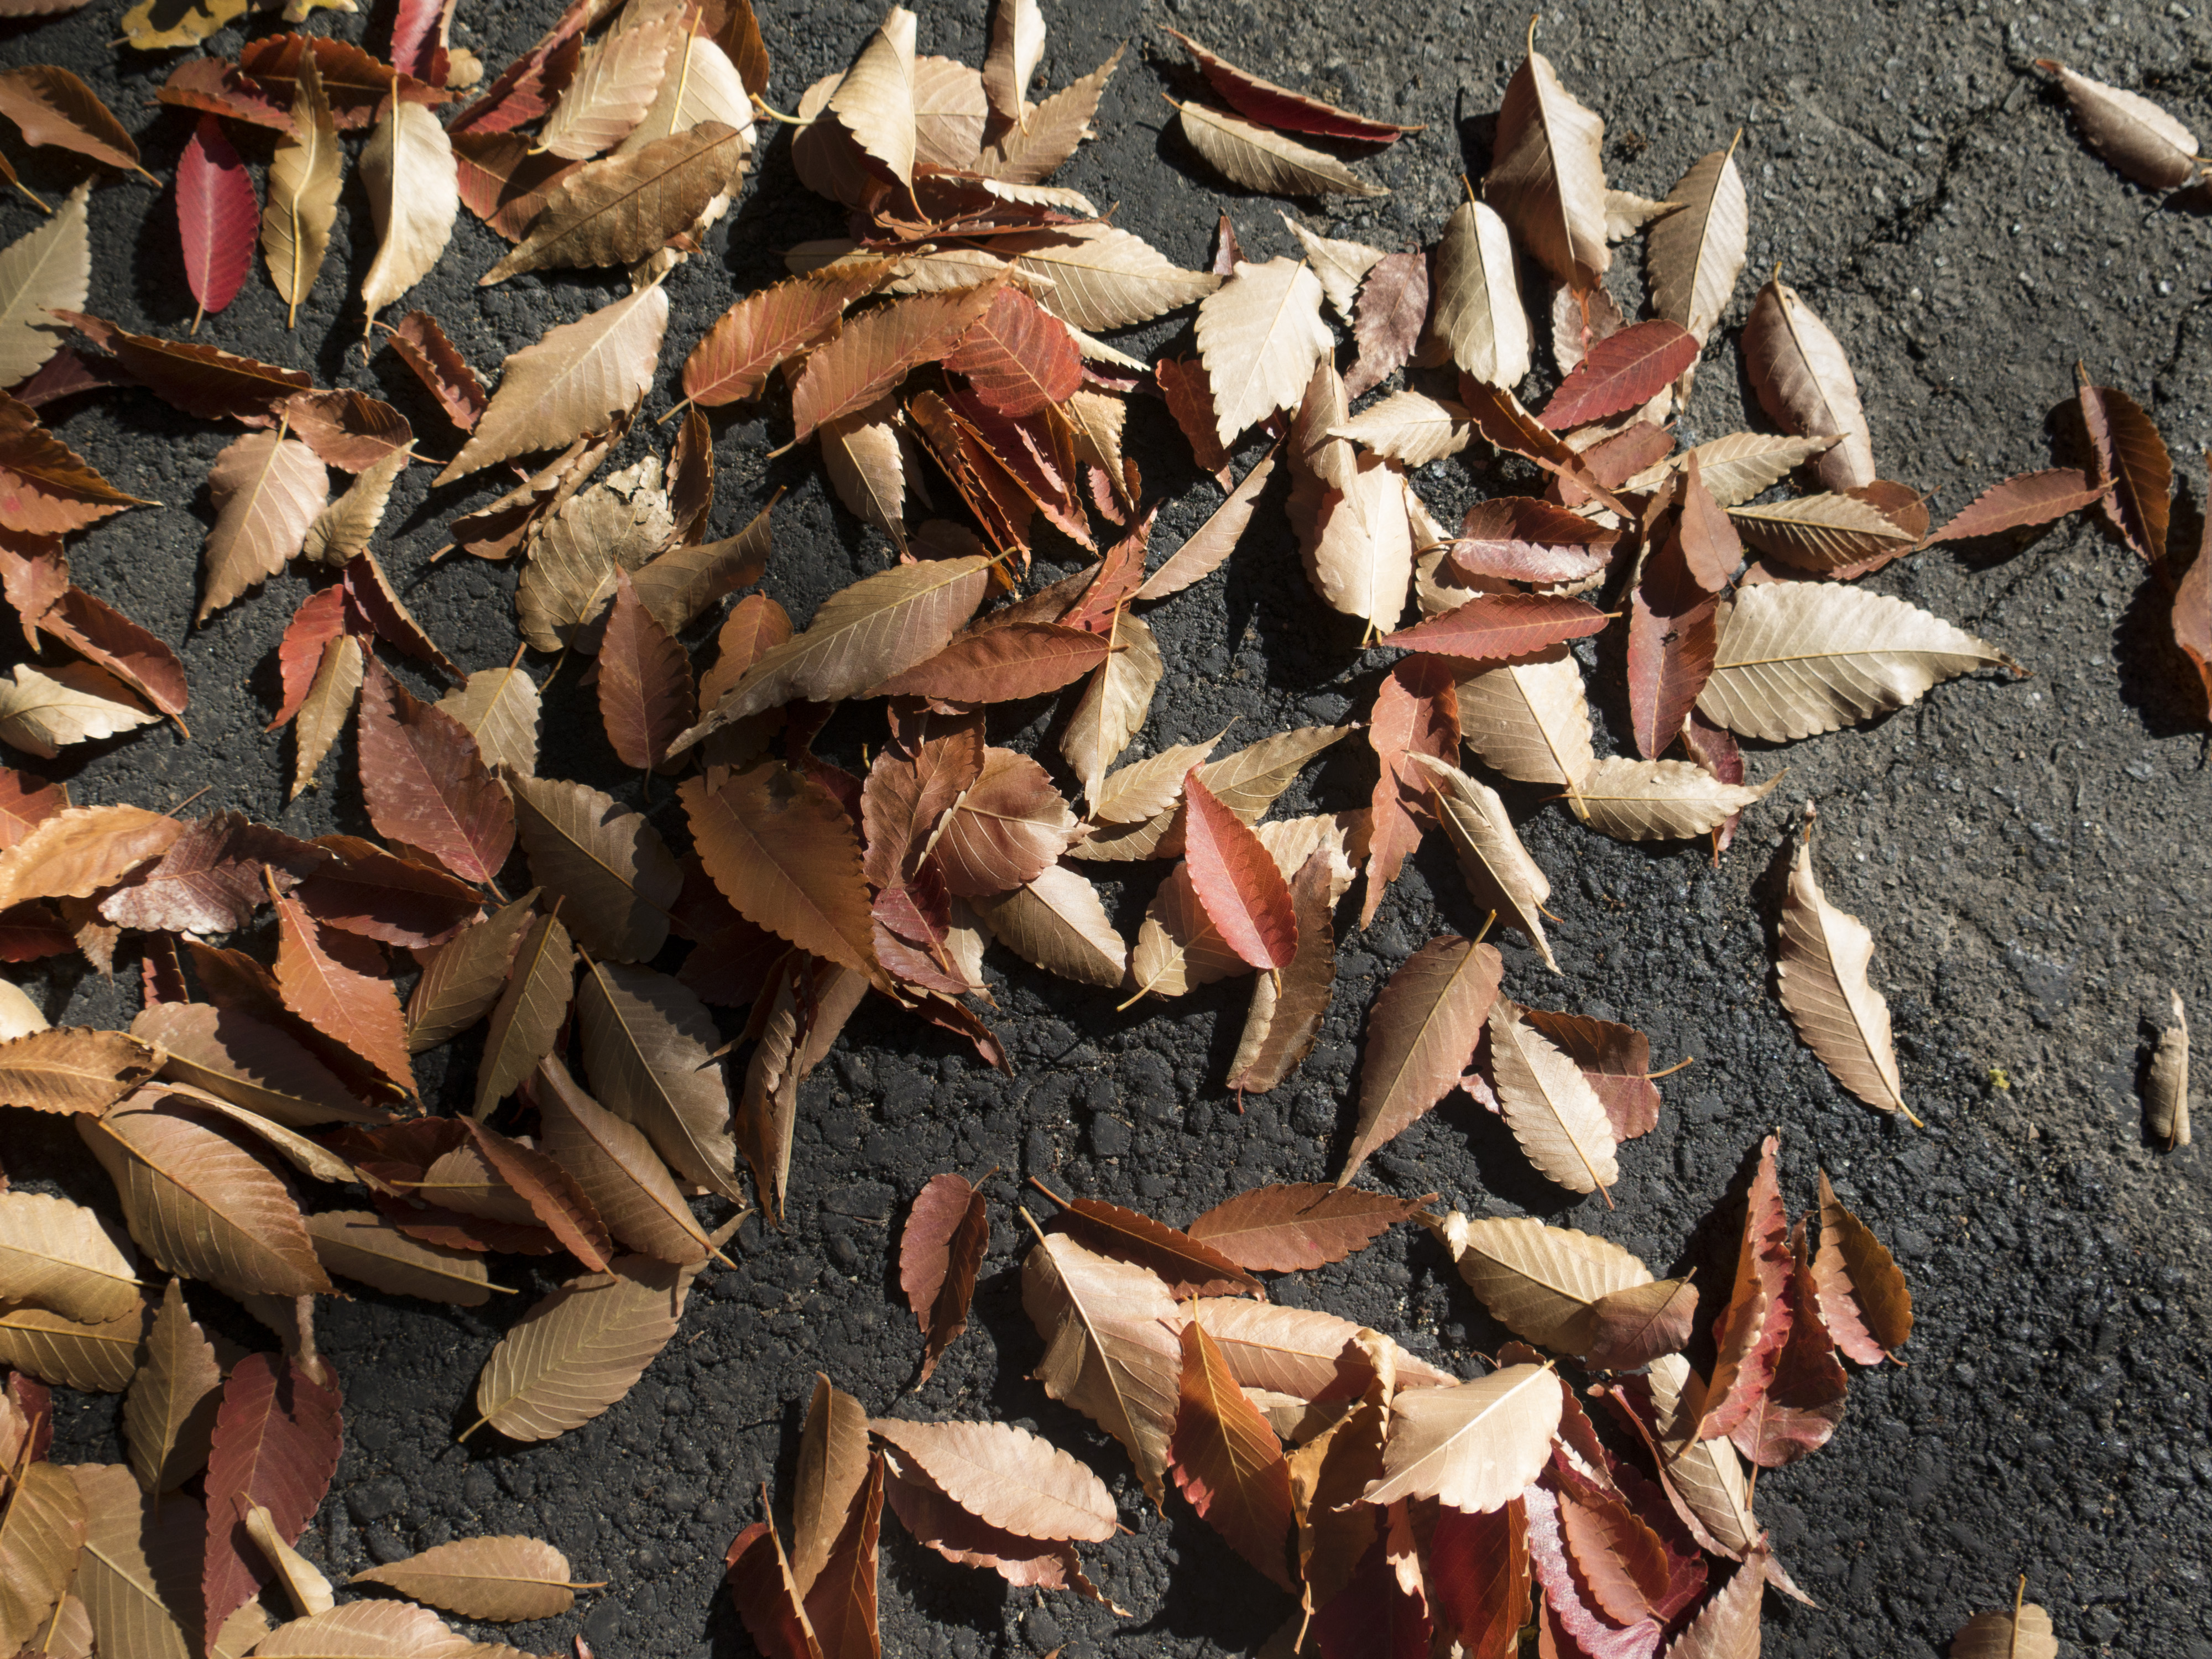
tree, plant, wood, leaf, fall, flower, orange, food, produce, autumn, soil, season, material, feaves